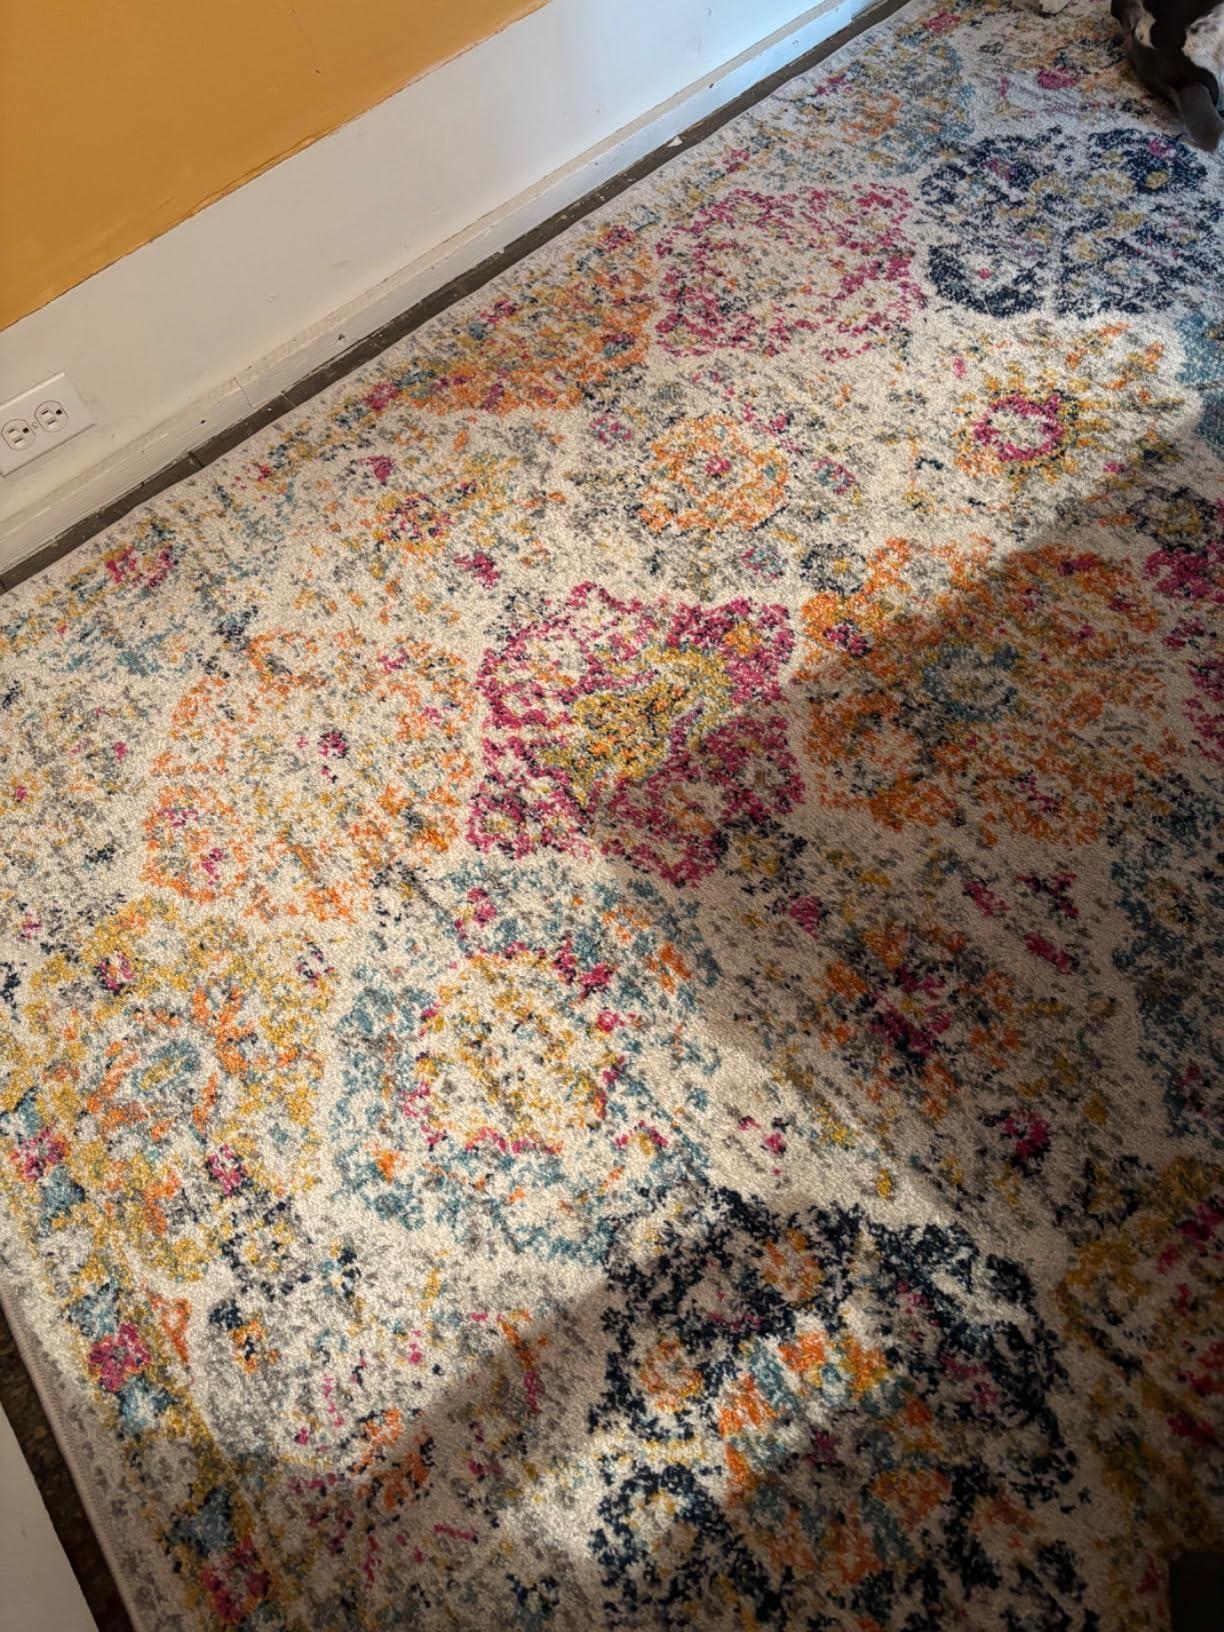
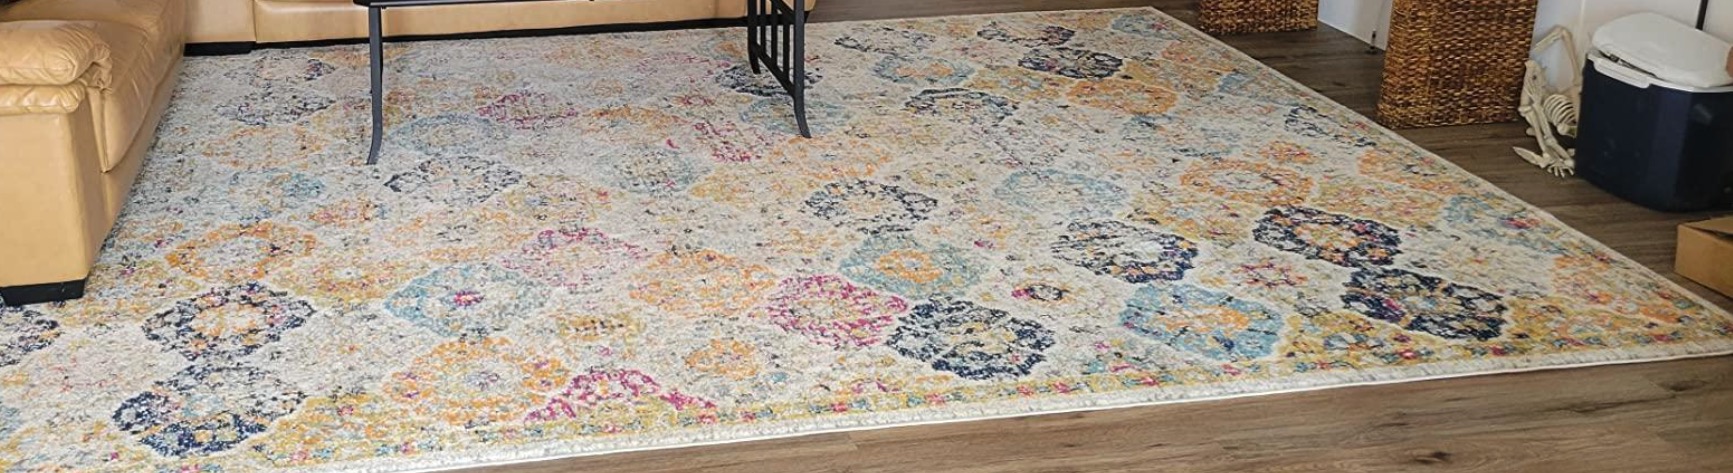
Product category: misc
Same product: yes